Charles L. Hodges

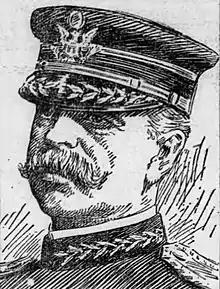
"The Severance News" (Severance, Kansas), April 21, 1911

In early 1907, Hodges commanded the 24th Infantry Regiment during duty in the Philippines. In April 1907, he was promoted to brigadier general and assigned to command the District of Sulu. From 1908 to 1909, Hodges commanded the Department of the Visayas.